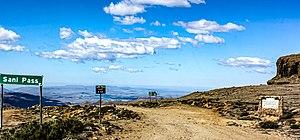
Le col Sani, en anglais Sani Pass, est un col de montagne routier traversant la frontière entre l'Afrique du Sud et le Lesotho et reliant la province sud-africaine de KwaZulu-Natal au district lésothien de Thaba-Tseka.